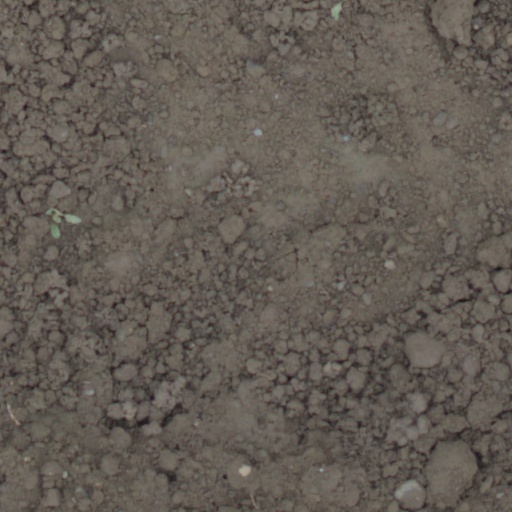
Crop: wheat